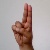
The image shows a hand gesture representing the letter 'U' in Indian Sign Language.